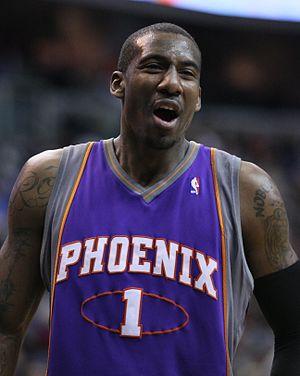
Cette page présente la liste des transferts et mouvements de personnels de la NBA durant la saison 2016-2017.